The Elder Scrolls III: Morrowind

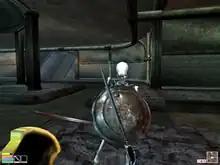

The simplest melee attack is a chop action. The slightly more complex slash and thrust attacks are performed by clicking in unison with tapping a directional key, though by turning on the "always use best attack" option, players can eliminate the moving element, freeing them to focus on the combat. A melee weapon's damage potential is rated for each of these attacks. Reviewers found little value in choosing between the three types of attacks for most weapons and recommended the "always use best attack" option. Hidden arithmetic modifiers, applied to each combatant's skills, determines whether or not the attack hits. In the game's original release, the player was given no indication of the amount of health left in their enemies and no indication of the strength of the player's attacks. Reviewers took the absence badly, wishing for more visible feedback. Bethesda added enemy health bars in patch 1.1.0605, released one month after "Morrowind"s initial release.